Jin–Song wars

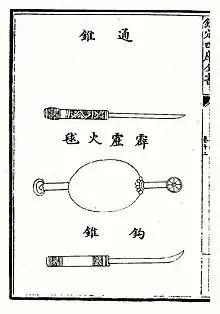
The "pili huoqiu" bombs at Caishi contained mixtures of lime and gunpowder. This "huoqiu" is from the earlier "Wujing Zongyao"

In February 1233, the Mongols took Kaifeng after a siege of more than 10 months and the Jin court retreated to the town of Caizhou. In 1233 Emperor Aizong (r. 1224–1234) of the Jin dispatched diplomats to implore the Song for supplies. Jin envoys reported to the Song that the Mongols would invade the Song after they were done with the Jin—a forecast that would later be proven true—but the Song ignored the warning and rebuffed the request. They instead formed an alliance with the Mongols against the Jin. The Song provided supplies to the Mongols in return for parts of Henan. The Jin dynasty collapsed when Mongol and Song troops defeated the Jurchens at the siege of Caizhou in 1234. General Meng Gong led the Song army against Caizhou. The penultimate emperor of the Jin, Emperor Aizong, took his own life. His short-lived successor, Emperor Mo, was killed in the town a few days later. The Mongols later turned their sights towards the Song. After decades of war, the Song dynasty also fell in 1279, when the remaining Song loyalists lost to the Mongols in a naval battle near Guangdong.